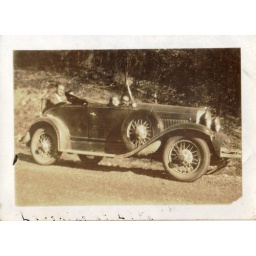
0364d 2 couples in car - caption Laughing at Life, Homer Sutton is in back seat